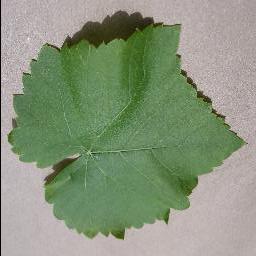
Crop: grape
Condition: healthy